Newport Central Catholic High School

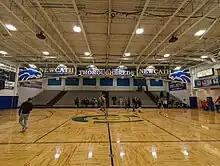
The gym of Newport Central Catholic High School

This list includes alumni of Newport Central Catholic, the original Newport Catholic, and Our Lady of Providence.